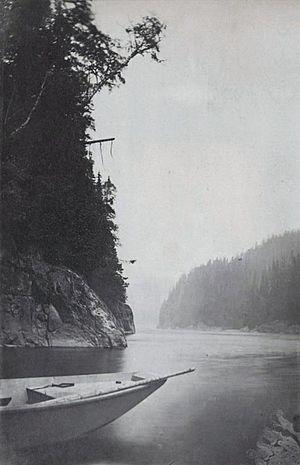
Photographie, Rivière Moisie, QC, vers 1880, Sels d'argent sur papier monté sur carton - Papier albuminé - 15.1 x 9.9 cm
La rivière Moisie est un cours d'eau de la région administrative de la Côte-Nord, au Québec, au Canada. D'une longueur de 410 km, elle prend sa source dans le lac Ménistouc à une élévation de 520 mètres au-dessus du niveau de la mer, et coule en direction sud pour se jeter dans l'estuaire du Saint-Laurent à un point situé à quelque 25 kilomètres à l’est de Sept-Îles.